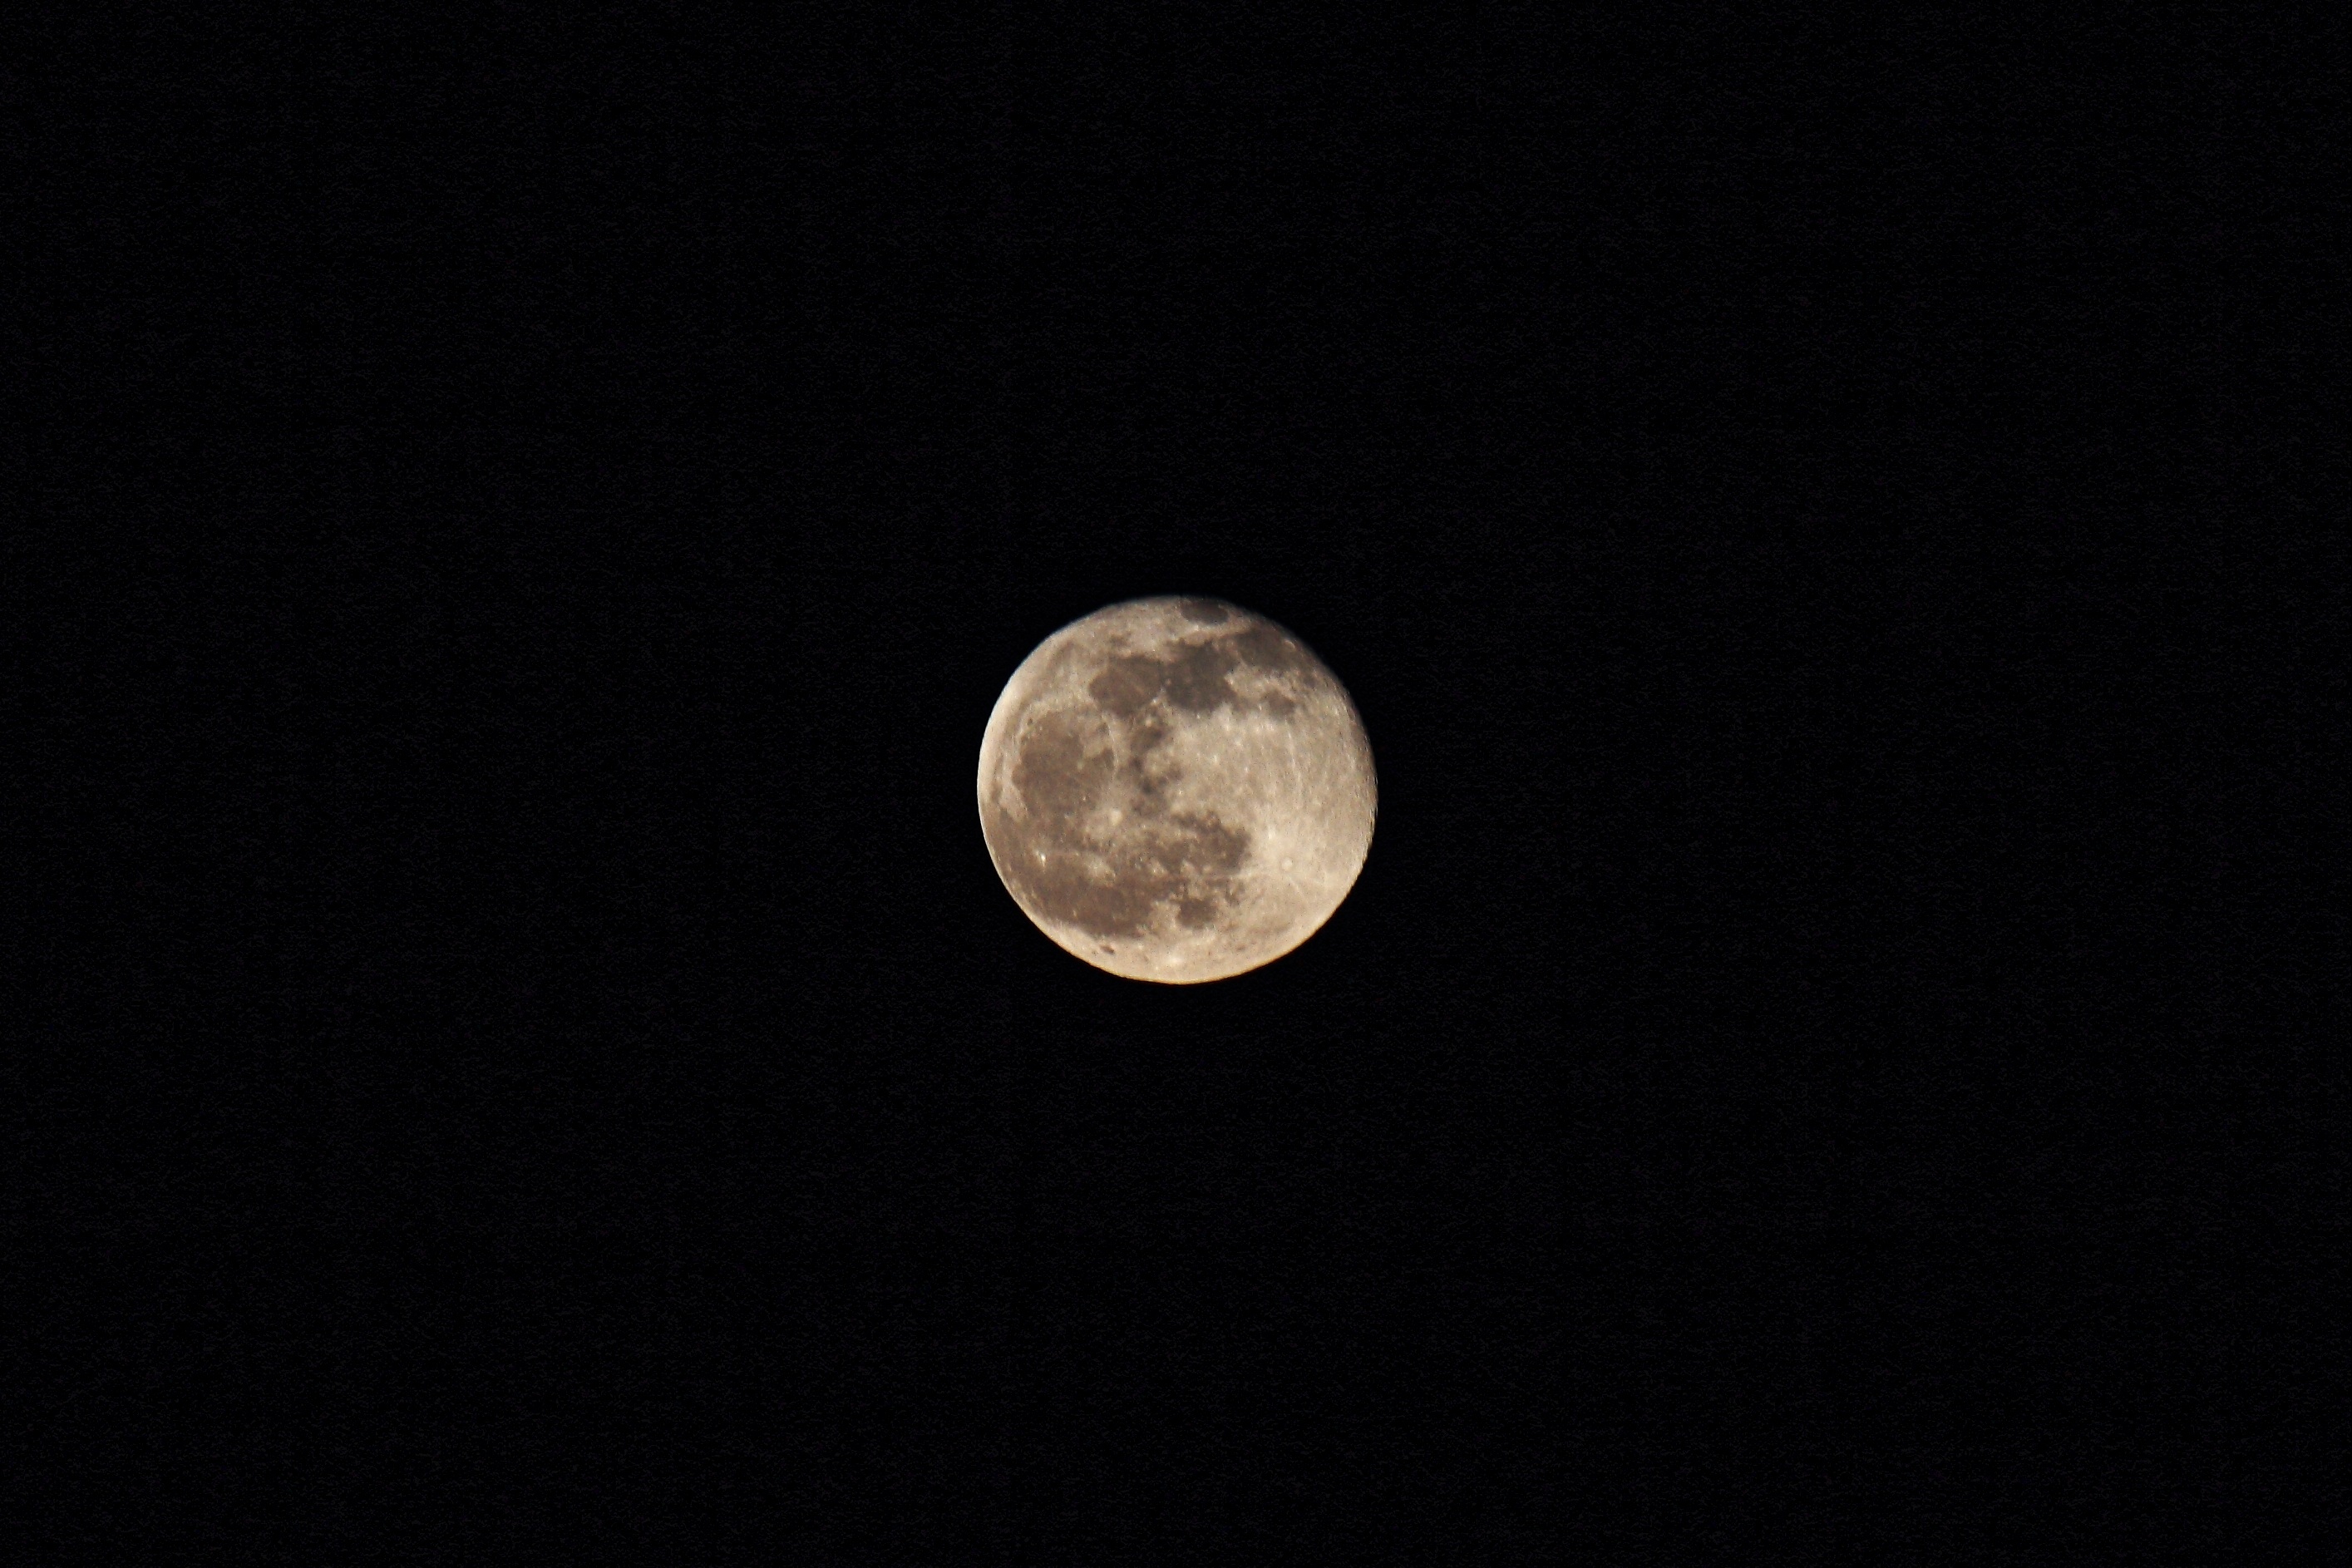
light, night, atmosphere, darkness, moon, full moon, moonlight, circle, astronomy, mood, crescent, astronomical object